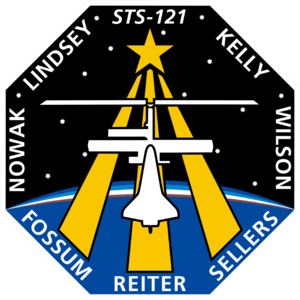
STS-121 est la trente-deuxième mission de la navette spatiale Discovery et la dix-huitième mission d'une navette américaine vers la Station spatiale internationale ISS.
STS-115 est la 116ᵉ mission de la navette spatiale américaine et la 19ᵉ à travailler sur l'ISS. Confiée à l'orbiteur Atlantis dont c'est le 27ᵉ vol, elle a pour but de reprendre l'assemblage de la Station spatiale internationale. Celui-ci était interrompu depuis l'accident de Columbia en février 2003. C'est le but premier de cette mission, contrairement aux deux dernières où il s'agissait de tester les modifications apportées à la navette et en particulier à son réservoir externe.
STS-114 Return to Flight est la trente-et-unième mission de la navette spatiale Discovery qui inaugure le retour dans l'espace des Américains en juillet 2005 plus de deux ans après la perte accidentelle de la Navette spatiale Columbia lors de la mission STS-107.